Detroit Lions

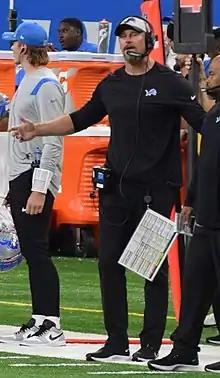
Dan Campbell, the head coach of the Detroit Lions

The Lions have had 30 head coaches throughout their franchise history. Their first head coach was Hal Griffen, who compiled a 5–6–3 (.464) overall record with the team of 1930. Wayne Fontes was the longest-tenured head coach in Lions history, serving from 1988 to 1996. The current head coach of the Lions is Dan Campbell, who was hired on January 20, 2021.